Caudron R.11

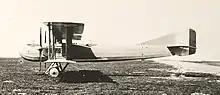
Caudron R.XI posed for official type photos, showing large balanced rudder and fin.

The Caudron R.11 (or R.XI in contemporary usage), was a French three-seat twin-engine long range escort fighter biplane developed and produced by Caudron during the First World War.